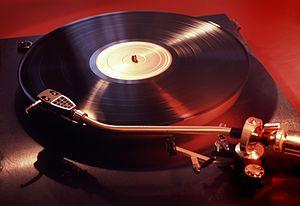
En cinématique, l'étude des corps en rotation est une branche fondamentale de la physique du solide et particulièrement de la dynamique, y compris de la dynamique des fluides, qui complète celle du mouvement de translation. L'analyse du mouvement de rotation se prolonge y compris aux échelles atomiques, avec la dynamique moléculaire et l'étude de la fonction d'onde en mécanique quantique.